Benjamin Foulois

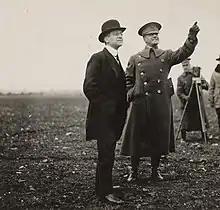
Benjamin Foulois with Secretary of War Newton D. Baker at the Issoudun Aerodrome in February 1918

In October 1917, he was transferred to France, and had the same responsibilities in France, the British Isles, and Italy. In November 1917, he became Chief of Air Service, American Expeditionary Force, and assumed additional duties as a member of the Joint Army and Navy Aircraft Committee in France; representative of the commander in chief, American Expeditionary Forces on the Inter-Allied Expert Committee on Aviation of the Supreme War Council, and commandant of the Army Aeronautical Schools. Resentment of Foulois's staff, with 112 officers and 300 enlisted men, most inexperienced and recently commissioned nonflying officers, led to strong criticism from Brigadier General Billy Mitchell, who commanded the Air Service Zone of Advance. In his memoirs, Mitchell wrote: